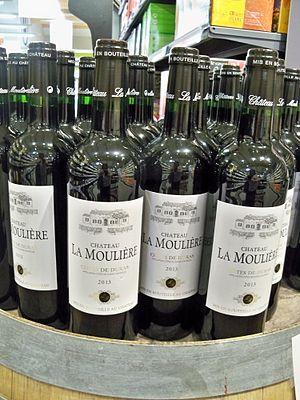
Bouteille de Côtes de Duras
Le côtes-de-duras est un vin français d'appellation d'origine contrôlée produit sur une partie du Lot-et-Garonne, autour du village de Duras, dans le prolongement des vignobles de Bordeaux.